Water scarcity

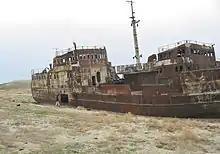
An abandoned ship in the former Aral Sea, near Aral, Kazakhstan

Through the last hundred years, more than half of the Earth's wetlands have been destroyed and have disappeared. These wetlands are important as the habitats of numerous creatures such as mammals, birds, fish, amphibians, and invertebrates. They also support the growing of rice and other food crops. And they provide water filtration and protection from storms and flooding. Freshwater lakes such as the Aral Sea in central Asia have also suffered. It was once the fourth largest freshwater lake in the world. But it has lost more than 58,000 square km of area and vastly increased in salt concentration over the span of three decades.